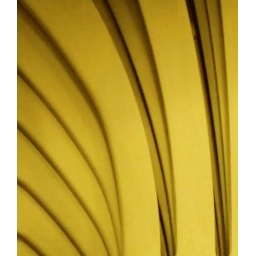
Second in the series of stacked patio chairs from Lowe's, this time in yellow